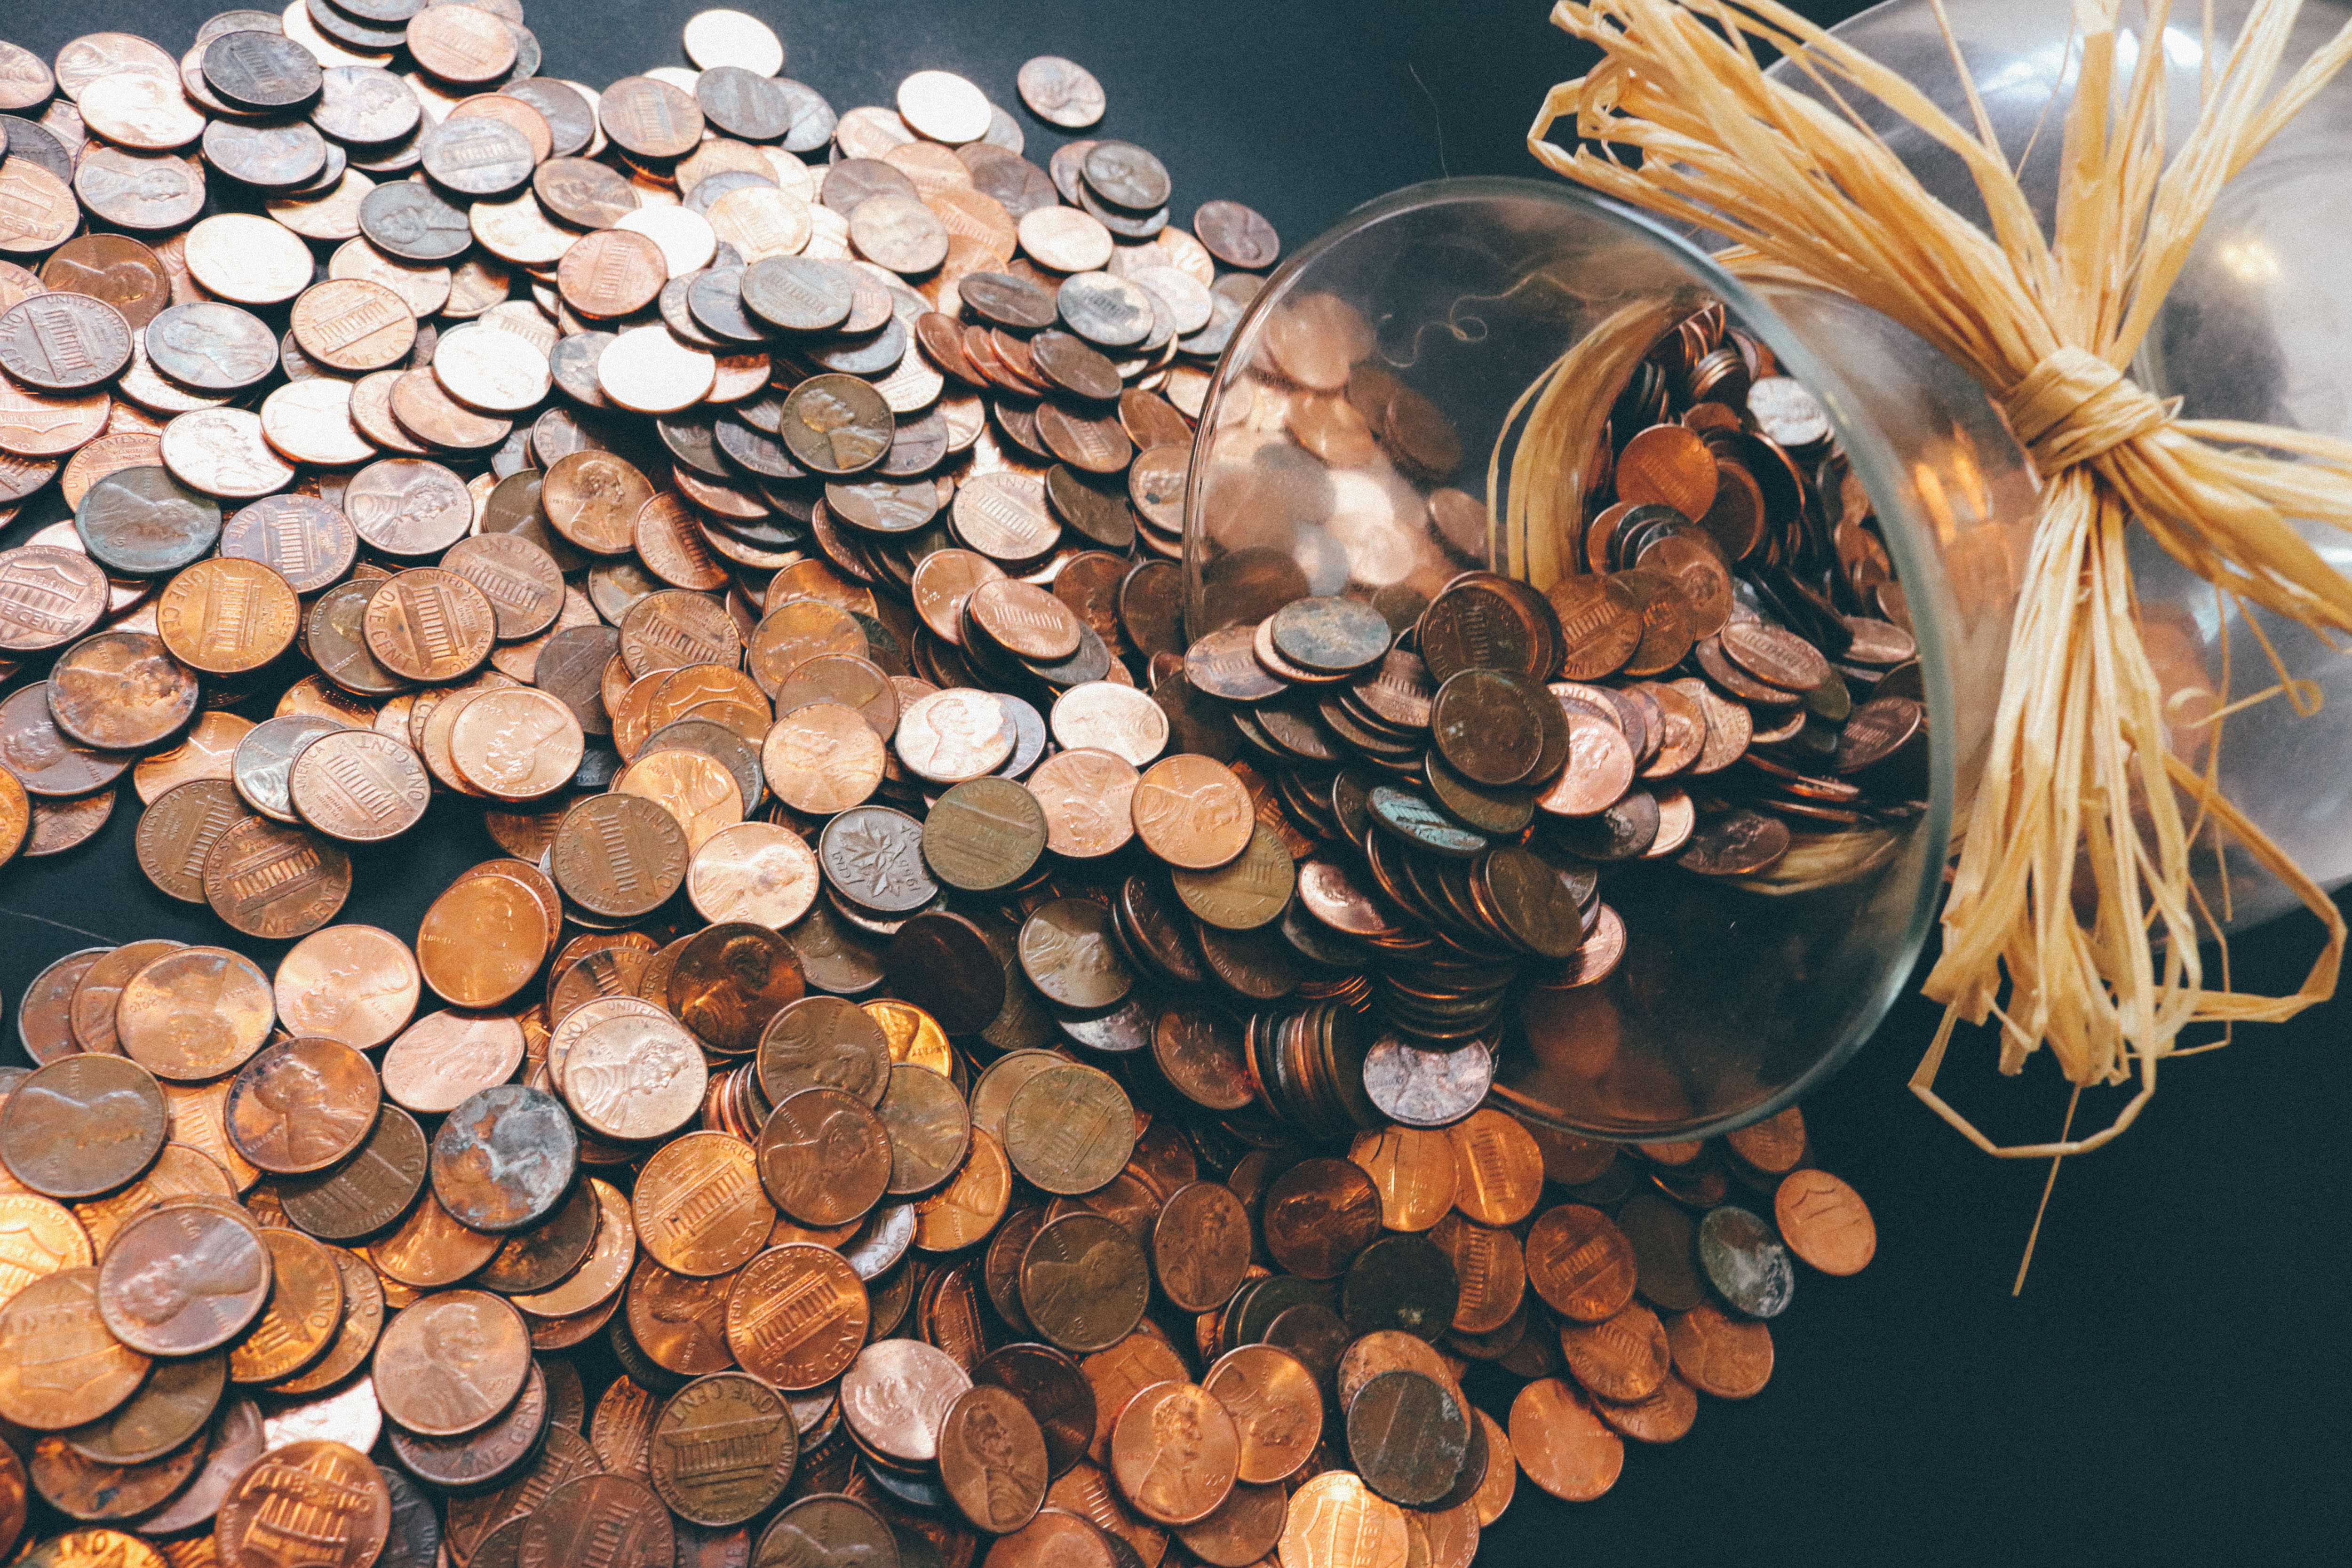
coin, tree, money, wood, organism, plant, currency, metal, treasure